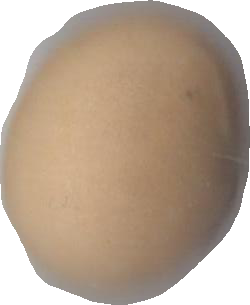
Variety: Grobogan